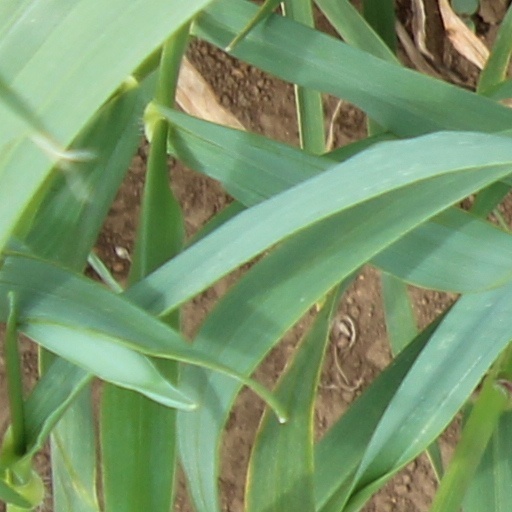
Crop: wheat